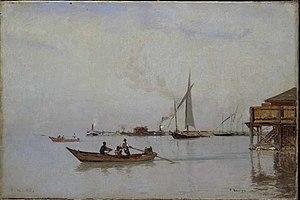
François Bocion, Le Port d'Ouchy, 1885, huile sur toile, 28.5 x 42.7 cm, Musée Jenisch Vevey, don par souscription
Le Musée Jenisch Vevey, inauguré le 10 mars 1897 à Vevey en Suisse, est un musée d'art abritant des collections de dessins, de gravures avec le Cabinet cantonal des estampes ainsi que la collection de la fondation Oskar Kokoschka.